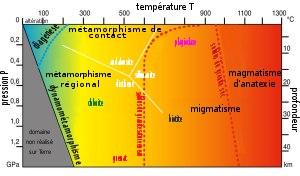
Le métamorphisme désigne l'ensemble des transformations subies par une roche sous l'effet de modifications des conditions de température, de pression, de la nature des fluides et, parfois, de la composition chimique de la roche. Ces transformations, qui peuvent être minéralogiques, texturales, chimiques ou encore structurales, amènent à une réorganisation des éléments dans la roche et à une recristallisation des minéraux à l'état solide.